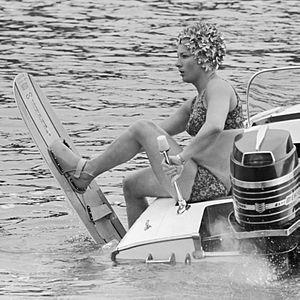
Sylvie Hülsemann, née le 8 septembre 1944, est une skieuse nautique luxembourgeoise.